The Garth

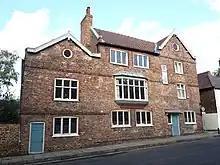
The building, in 2019

The Garth is a historic building on Marygate, immediately north of the city centre of York, in England.